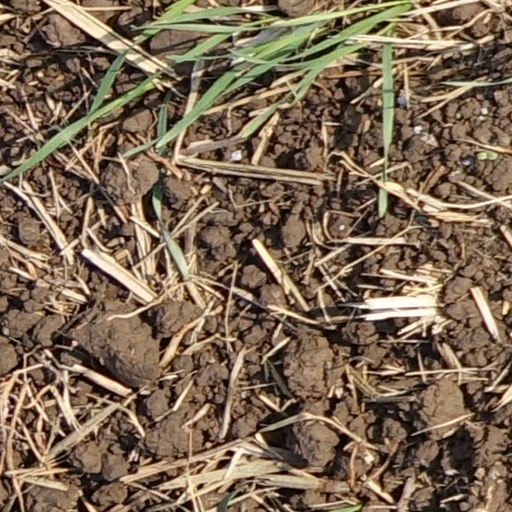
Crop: wheat